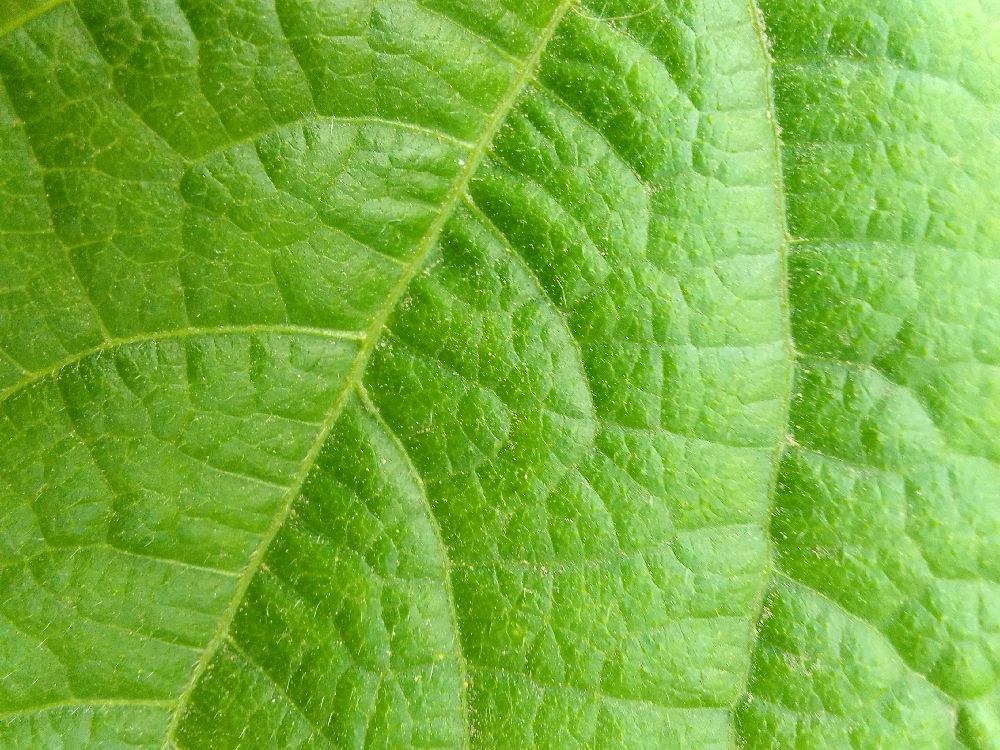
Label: healthy